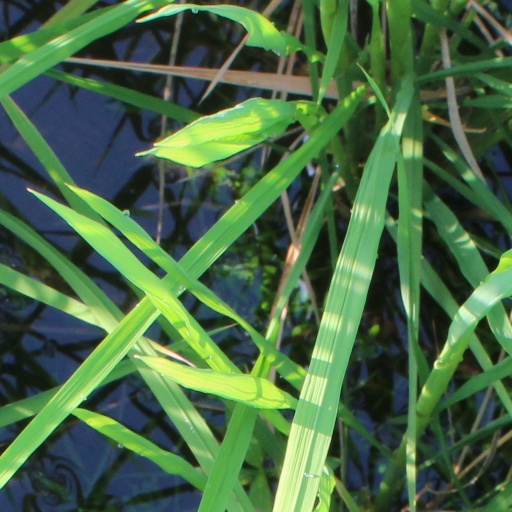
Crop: rice